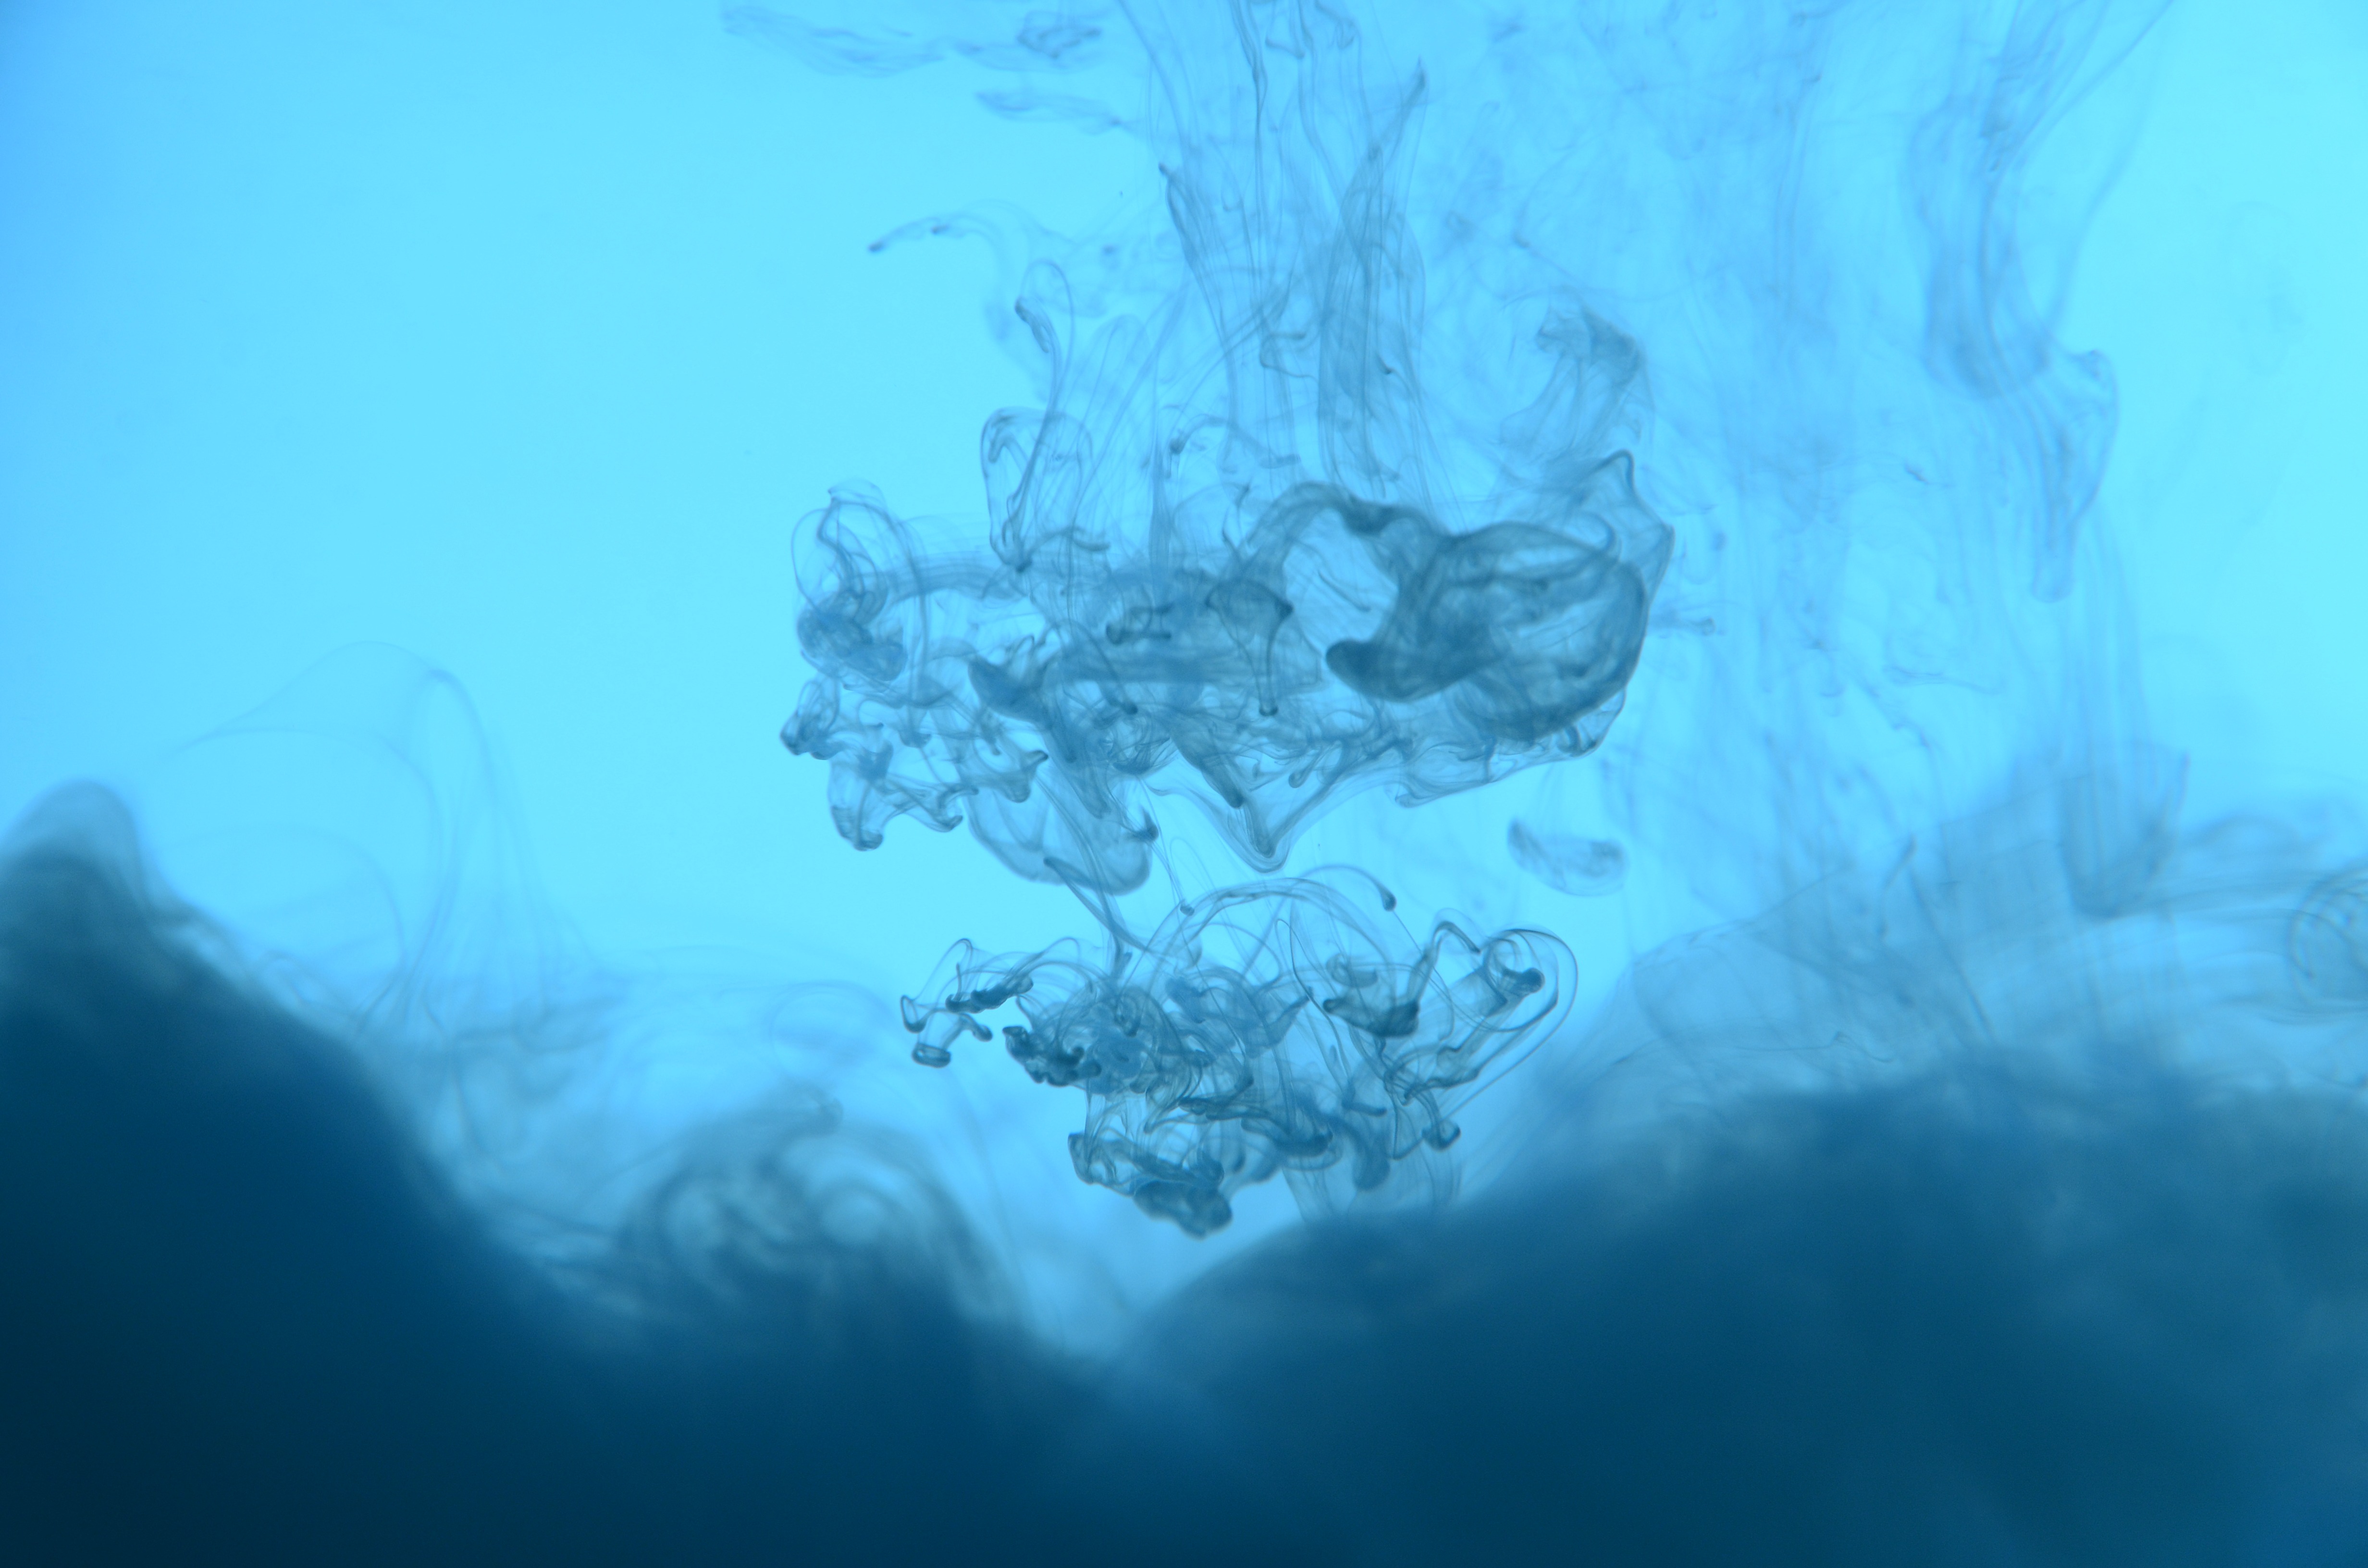
water, liquid, fog, texture, smoke, underwater, blue, background, eddy, marine biology